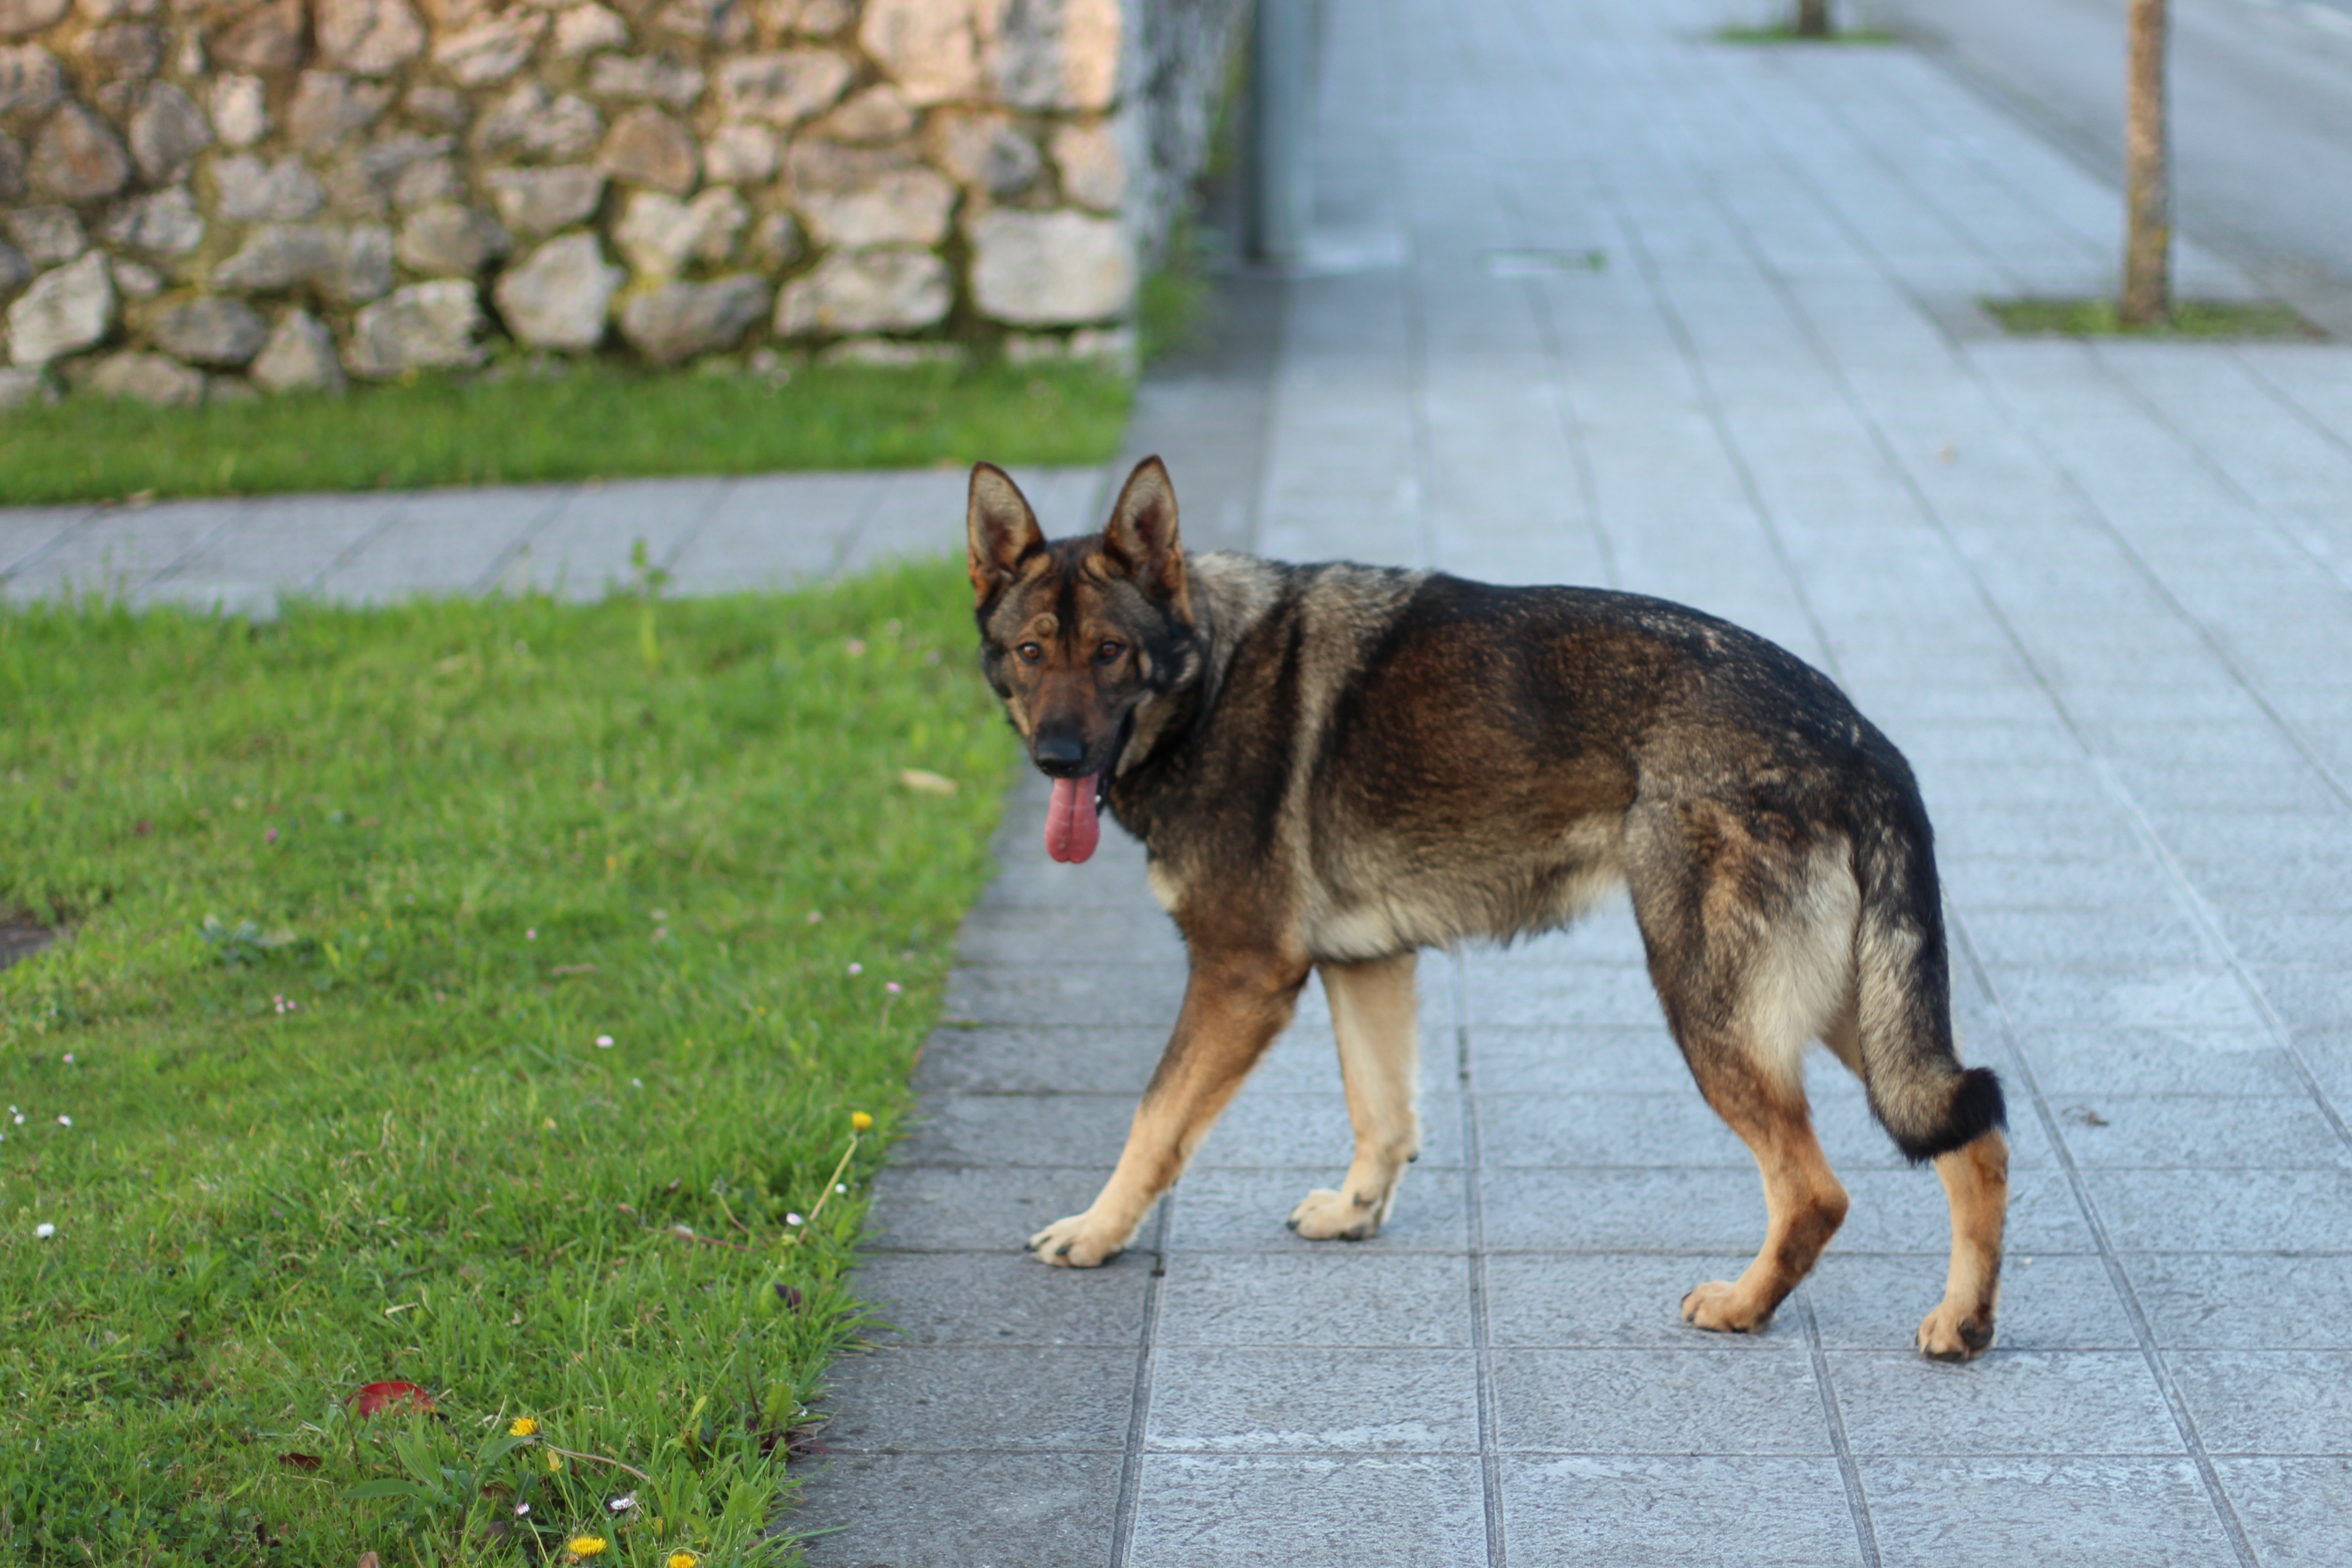
nature, street, dog, animal, mammal, wolf, homeless, vertebrate, german, dog breed, pastor, street dog, dog like mammal, saarloos wolfdog, wolfdog, czechoslovakian wolfdog, dog breed group, east european shepherd, german shepherd dog